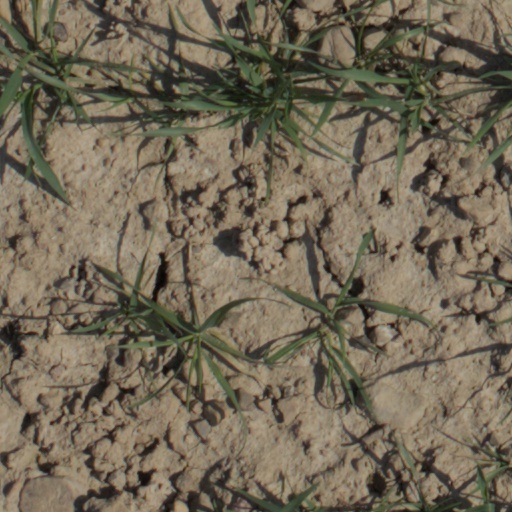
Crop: wheat